North Carolina Air National Guard

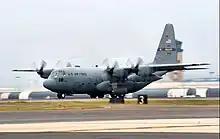
A Lockheed C-130H Hercules of the 156th Airlift Squadron. The 156th is the oldest unit in the North Carolina Air National Guard, with over 60 years of service.

On 24 May 1946, the United States Army Air Forces, in response to dramatic postwar military budget cuts imposed by President Harry S. Truman, allocated inactive unit designations to the National Guard Bureau for the formation of an Air Force National Guard. These unit designations were allotted and transferred to various State National Guard bureaus to provide them unit designations to re-establish them as Air National Guard units.